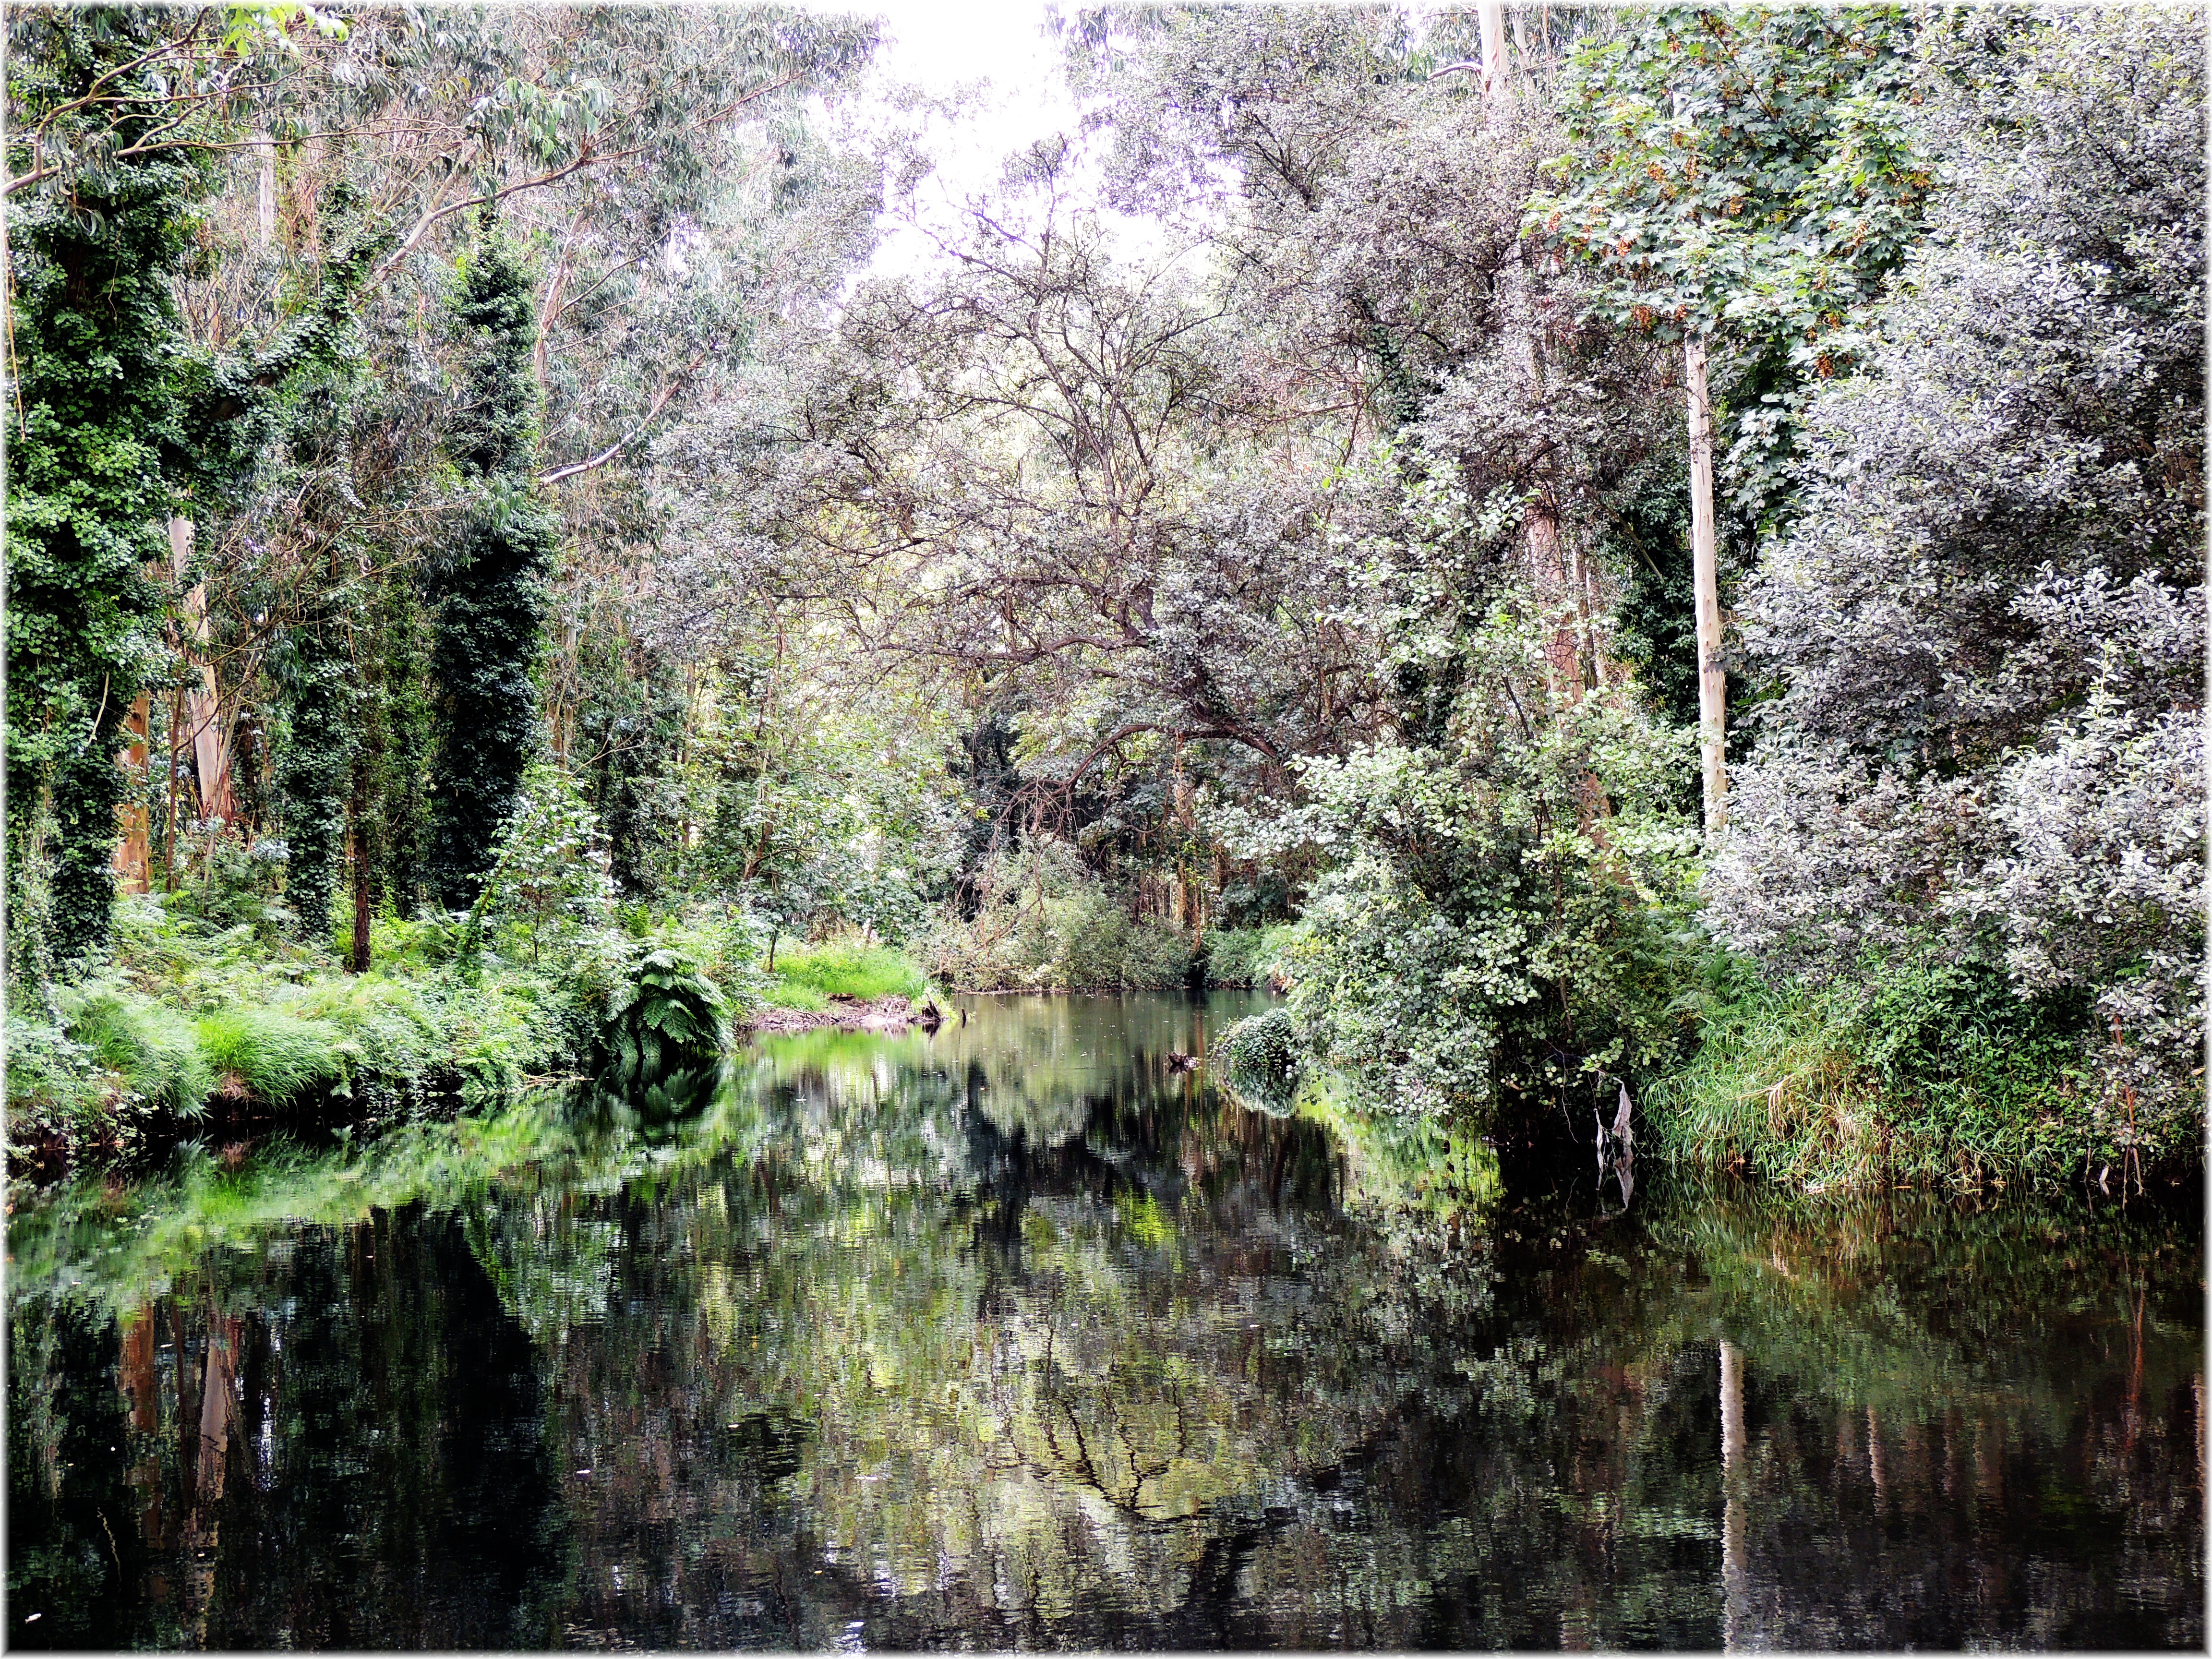
tree, forest, plant, flower, river, pond, stream, botany, garden, flora, vegetation, rainforest, wetland, woodland, habitat, ecosystem, natural environment